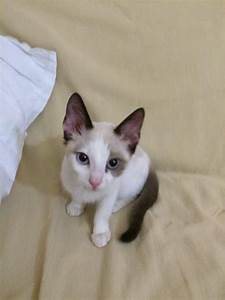
Label: cat